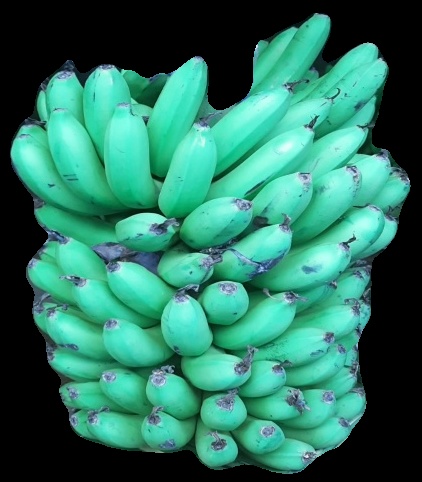
Variety: pachbale
Grade: grade1